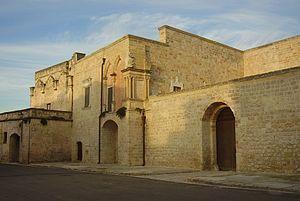
Dans le Salento se trouvent de nombreux châteaux et palais fortifiés construits au cours des diverse périodes historiques par les familles colonisatrices, parfois en modifiant ceux qui étaient pré-existants.